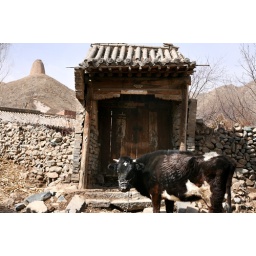
A cow strongly standing in front of old gate and the great wall as if protecting them from stranger.